Dick Jones (rugby union, born 1878)

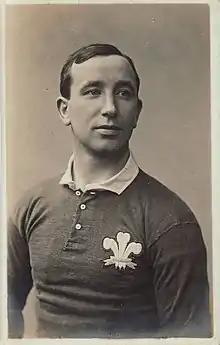
Jones in Wales jersey (1905)

Richard Hughes Jones (27 November 1878 – 24 November 1958) was a Welsh international fly-half who played club rugby for Swansea Rugby Club. He won 15 caps for Wales and played county rugby for Glamorgan.